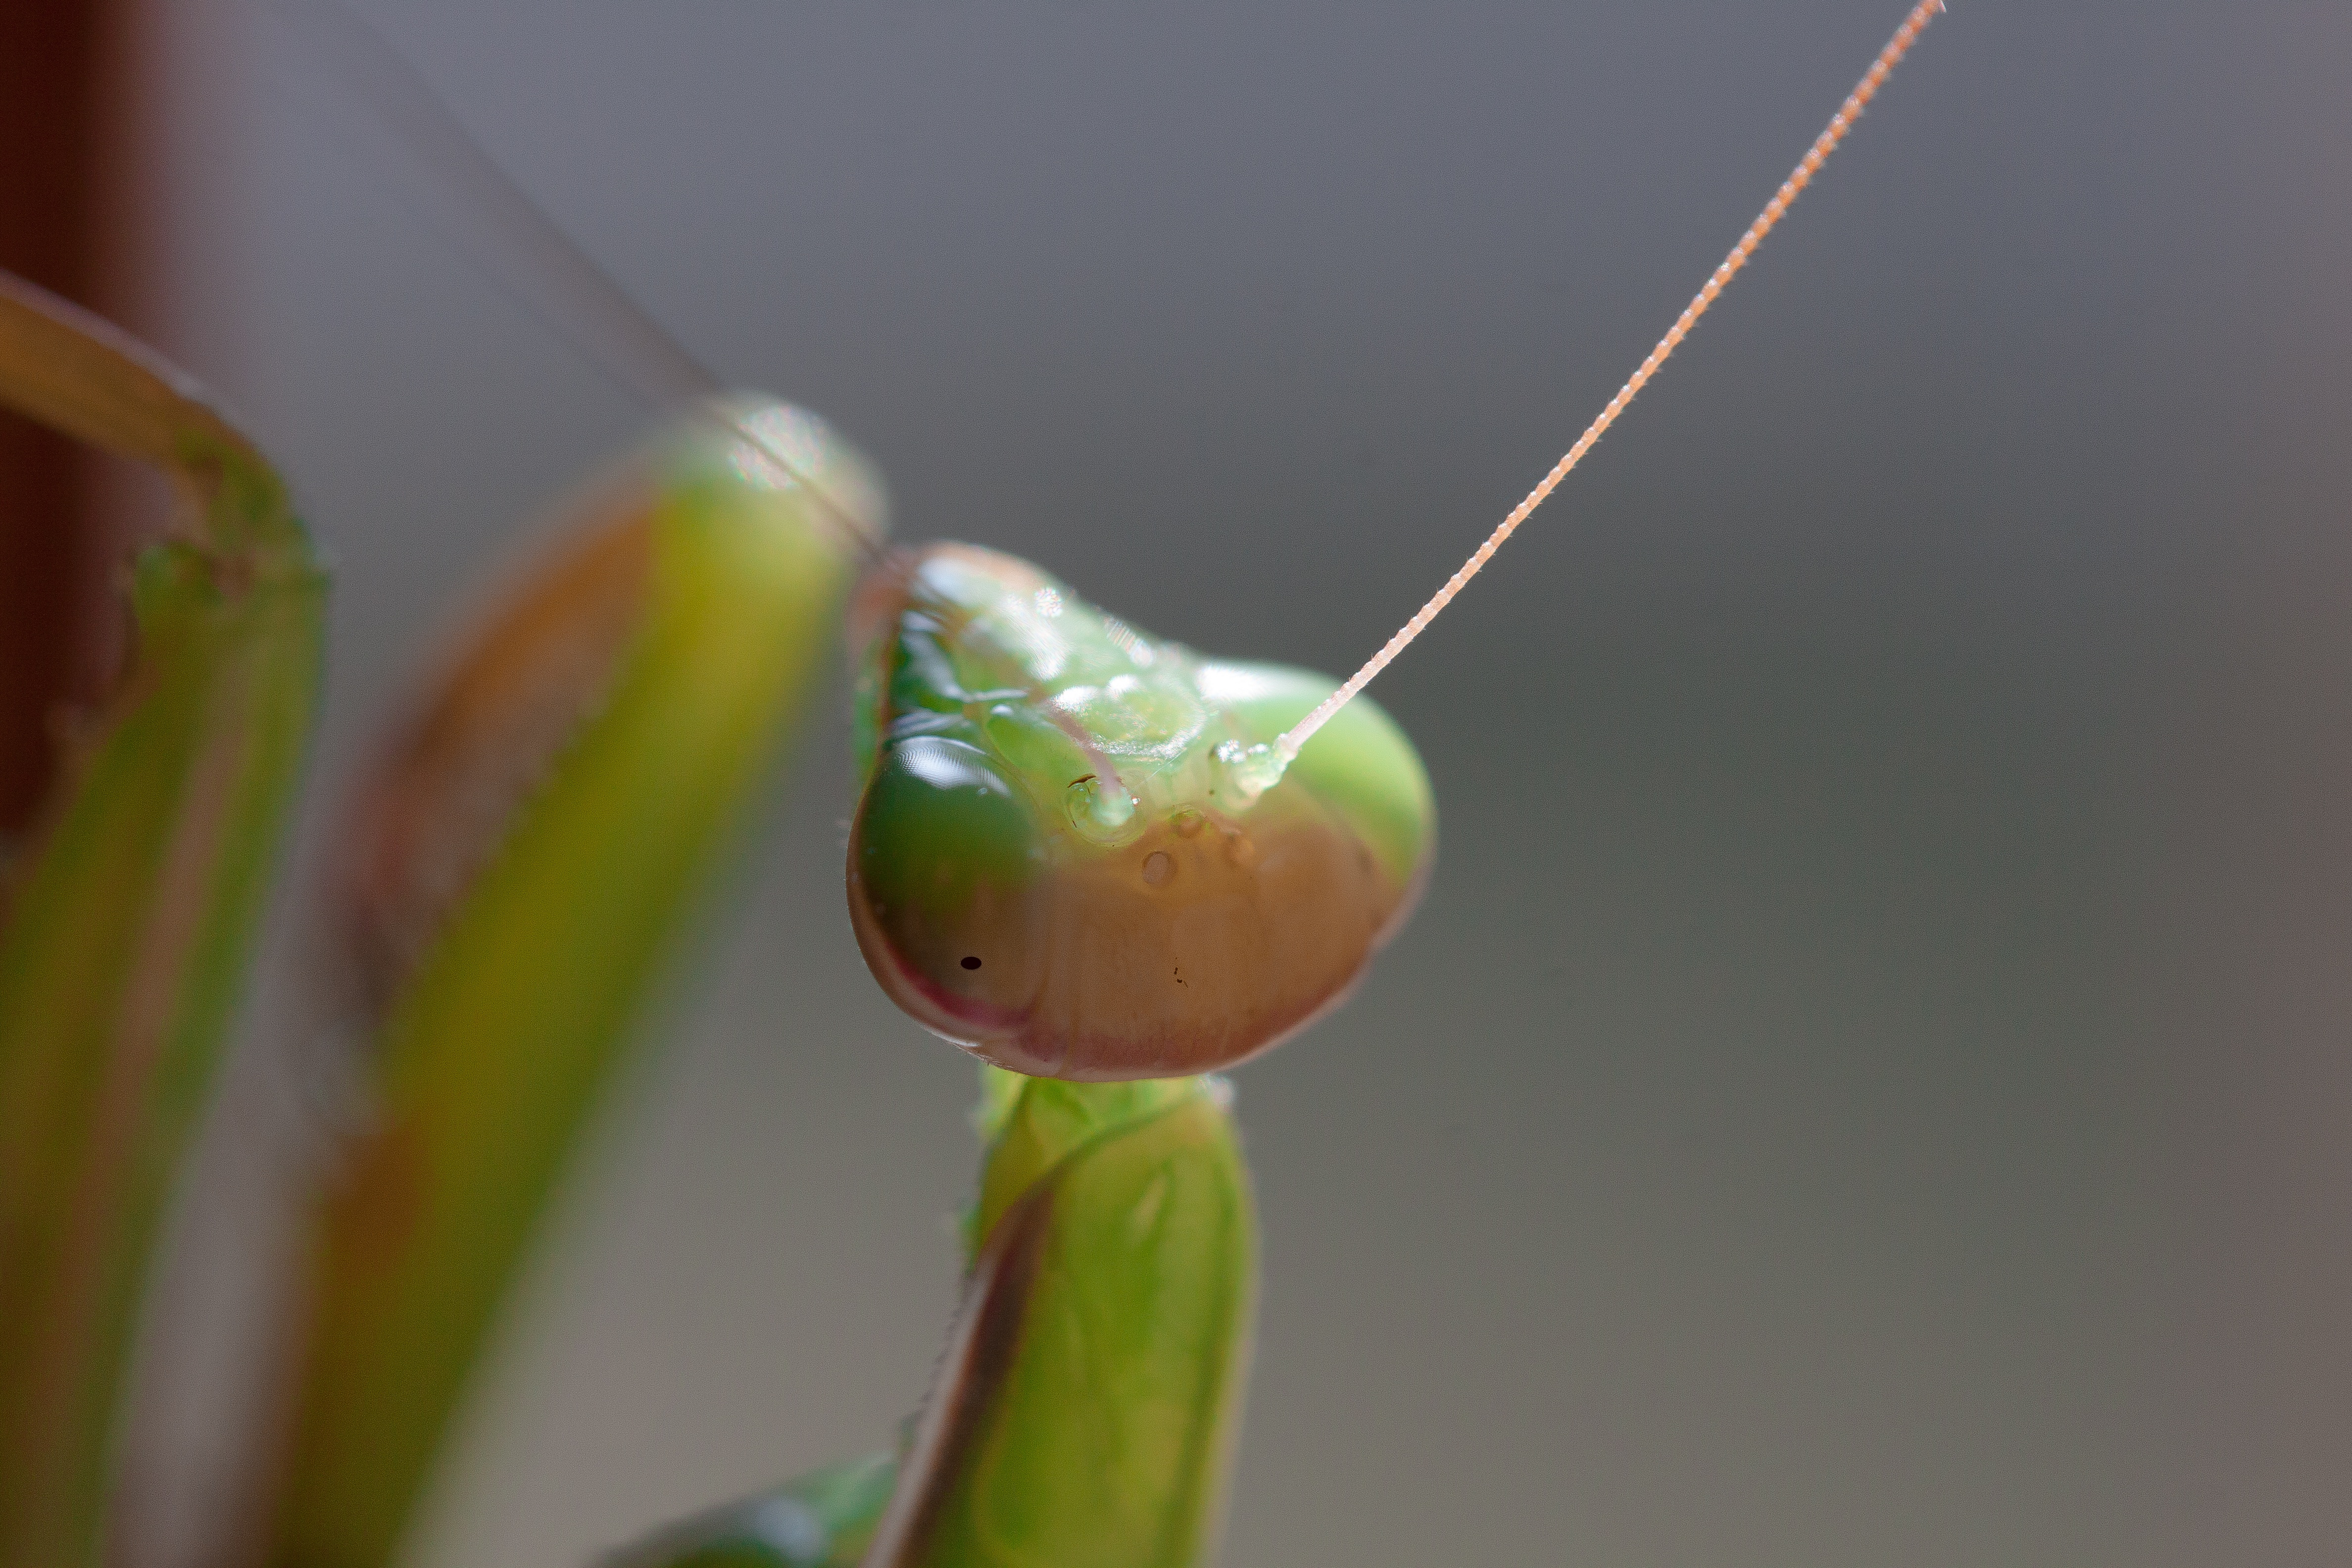
nature, plant, photography, leaf, flower, animal, green, produce, praying mantis, insect, macro, yellow, invertebrate, close up, eye, mantis, mantodea, macro photography, probe, fishing locust, lauer position, plant stem